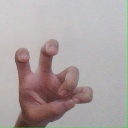
अक्षर: छ